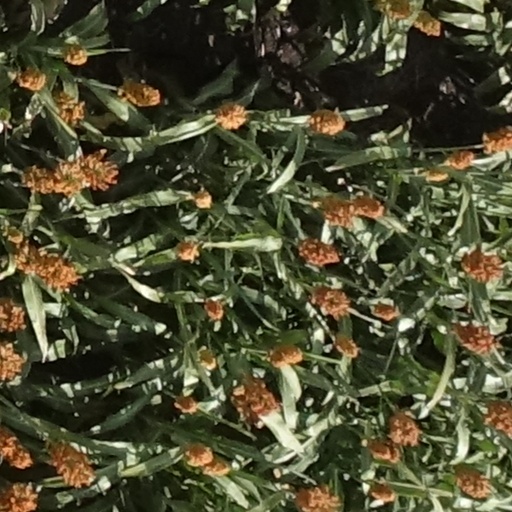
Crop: sorghum